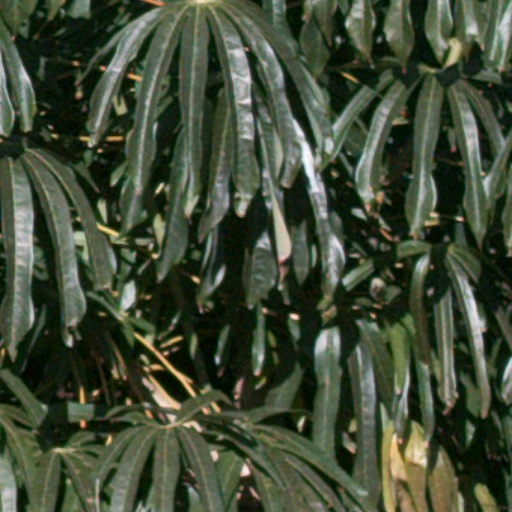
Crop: cassava